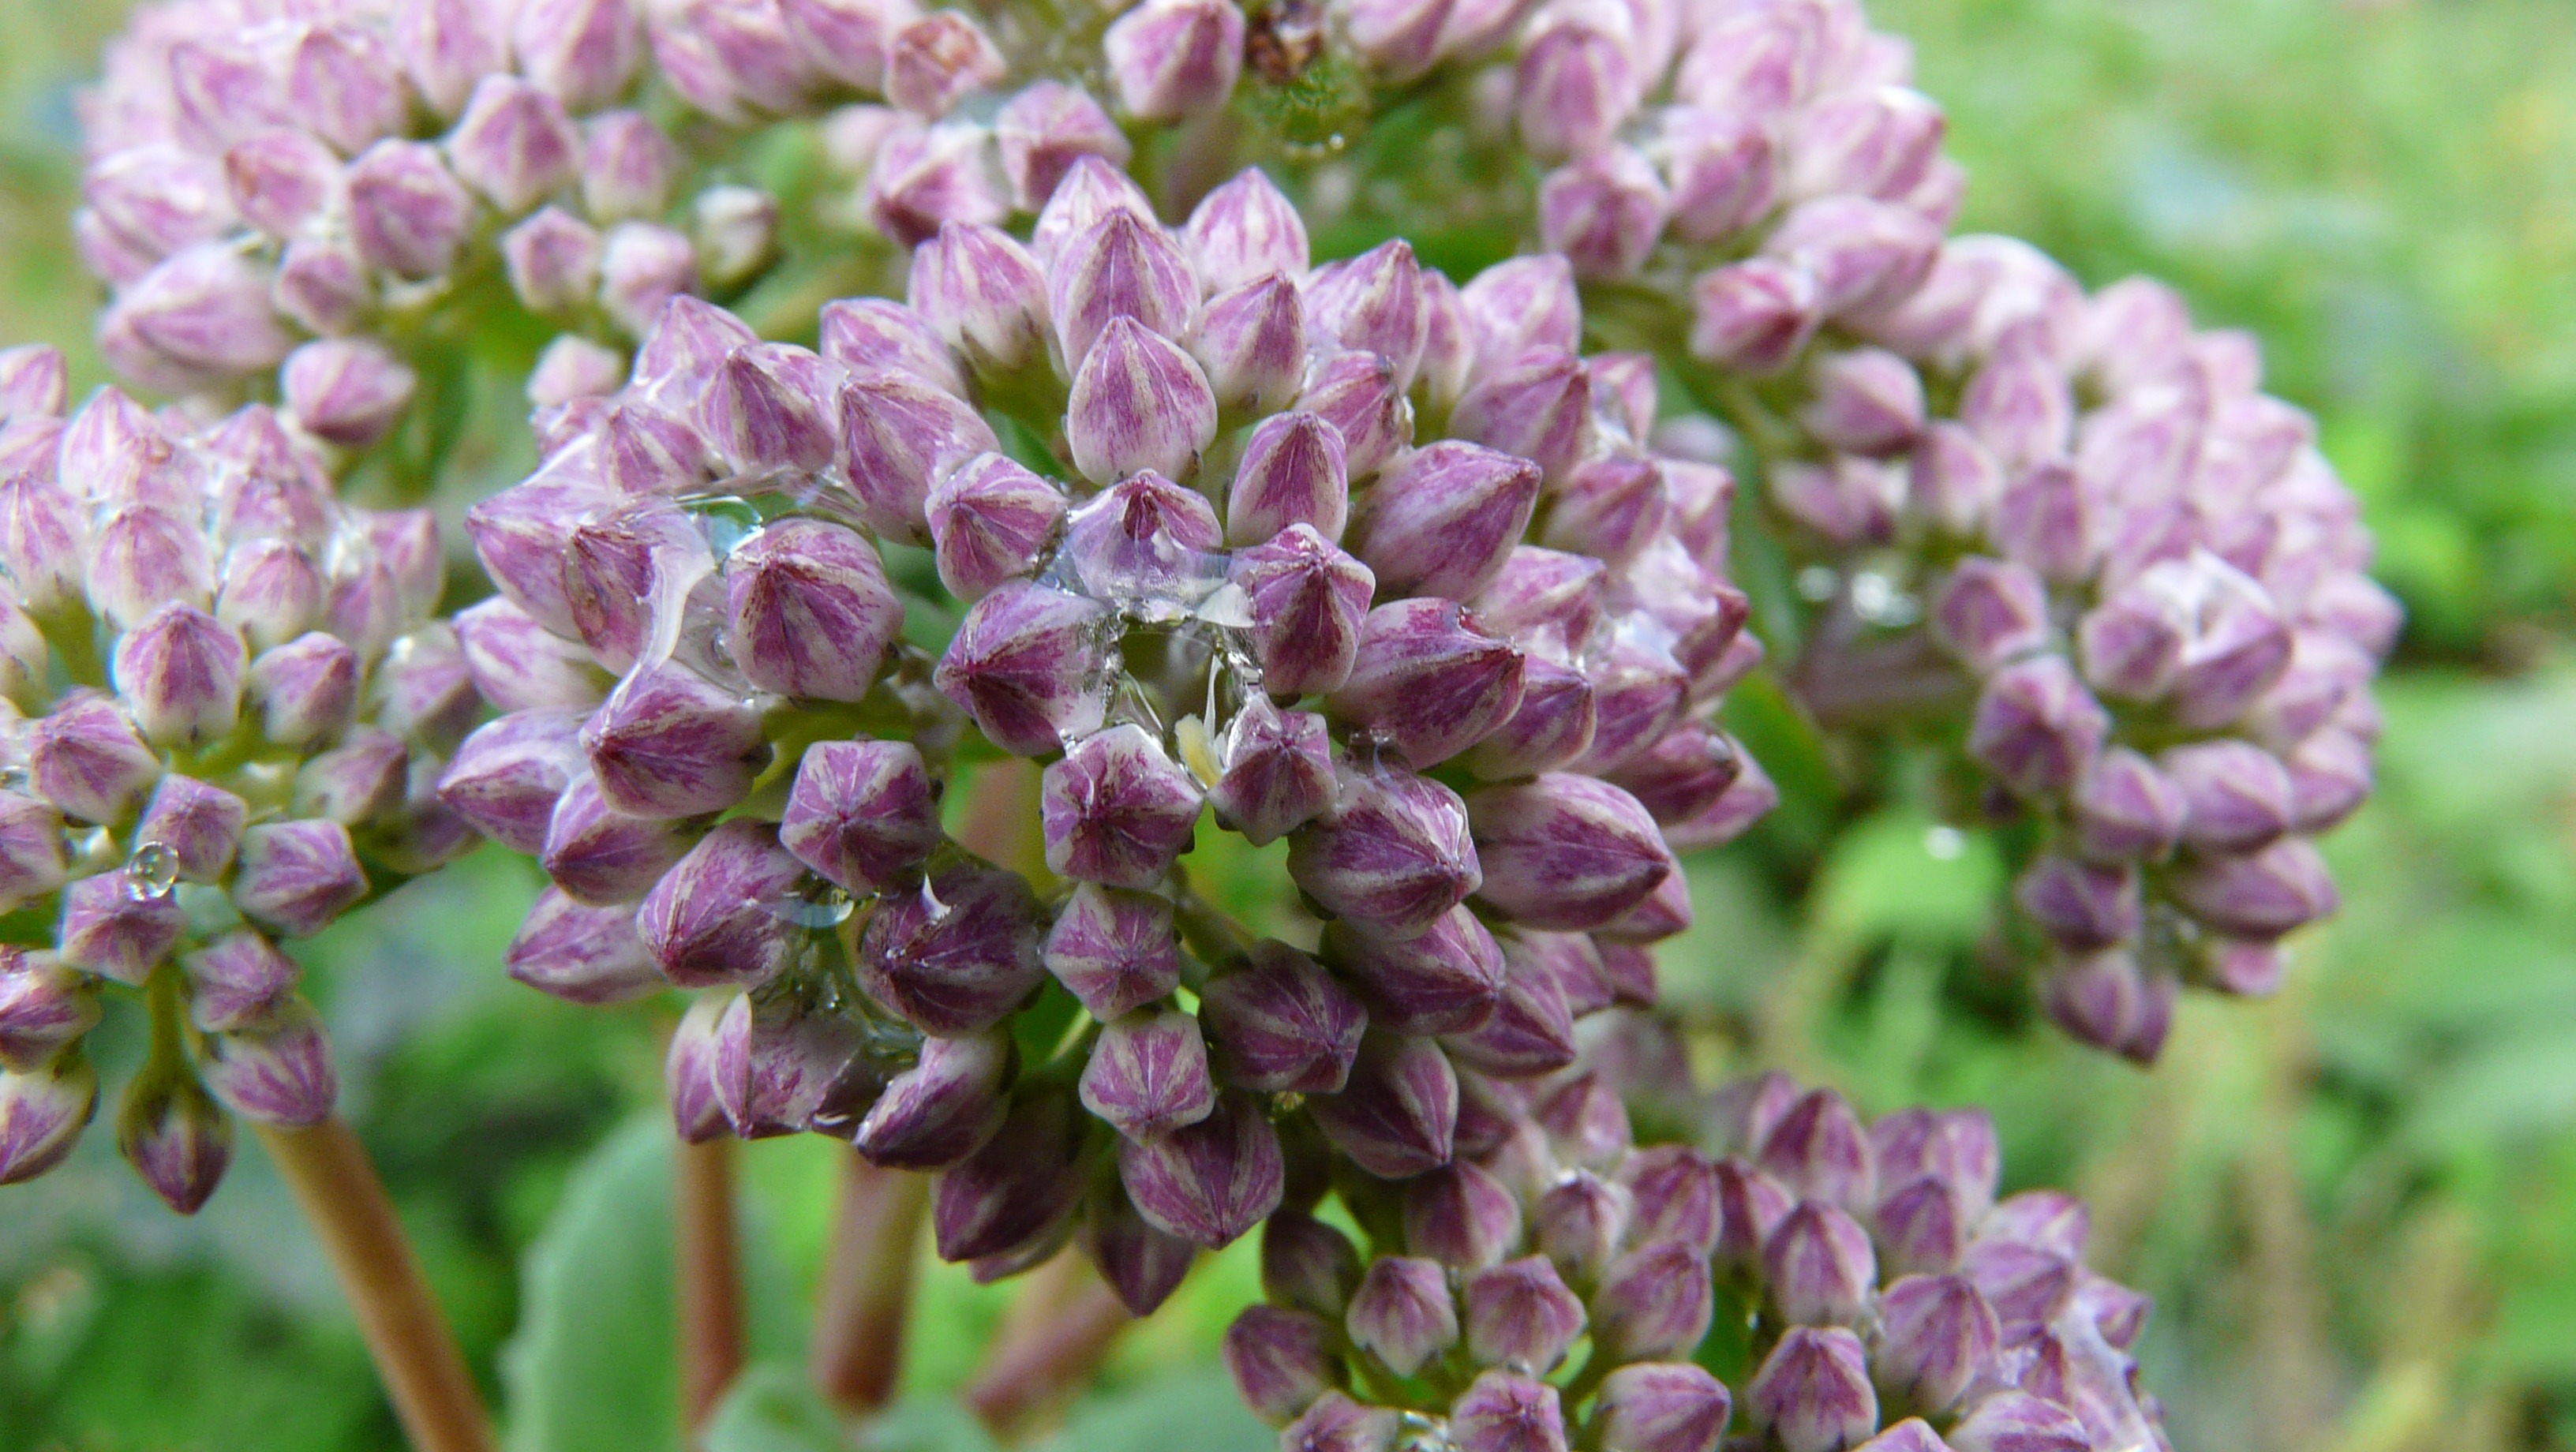
nature, blossom, plant, flower, herb, macro, botany, flora, wildflower, lilac, flowering plant, land plant, english lavender